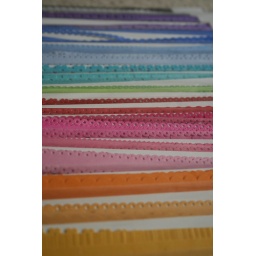
Doodlebug's paper frills... I took them all out of the bags and laid them in cute vases..